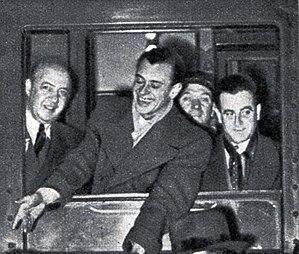
Le plongeur français Roger Heinkele en décembre 1937, en partance en train pour aller disputer un match amical à Moscou.
Roger Heinkelé, dit Monsieur Roger, né le 6 janvier 1913 à Vincennes et mort le 24 avril 2001 à Neuilly-sur-Seine, est un plongeur français des années 1930 et 1940, licencié au S.C.U.F. essentiellement, puis au R.C.F..